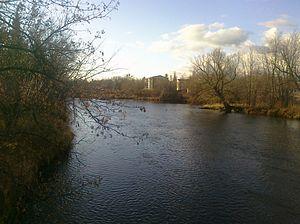
Rivière Nicolet Sud-Ouest à Kingsey Falls.
La rivière Nicolet est un affluent du fleuve Saint-Laurent au Québec sur sa rive sud. Elle se jette plus précisément au lac Saint-Pierre. Elle est nommée en l'honneur du pionnier Jean Nicolet.
La rivière Nicolet Sud-Ouest est un affluent de la rive ouest de la rivière Nicolet. Elle se déverse dans la municipalité de Nicolet, dans la municipalité régionale de comté de Nicolet-Yamaska, dans la région administrative du Centre-du-Québec, au Québec, au Canada.